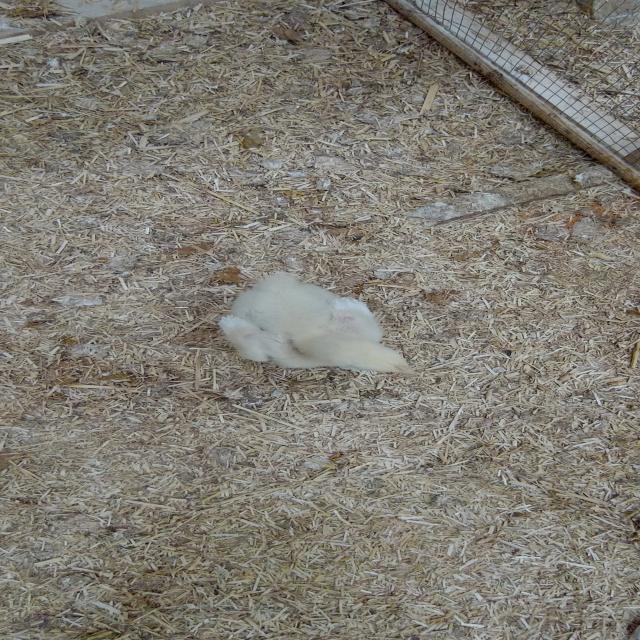
Weight: 386 g